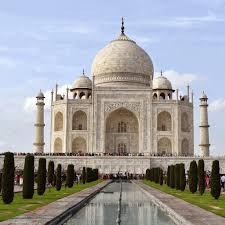
Landmark: Taj Mahal